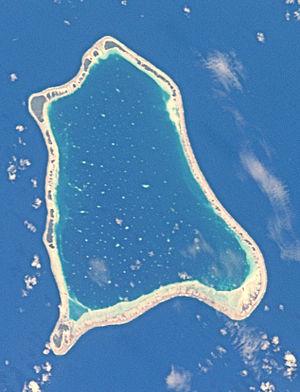
Nihiru, également appelé Niukia est un atoll situé dans l'archipel des Tuamotu en Polynésie française. Désormais inhabité, il dépend de la commune de Makemo.